University and college buildings listed on the National Register of Historic Places

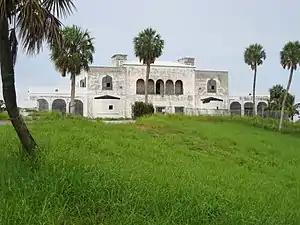
Tuckahoe atop Mount Elizabeth

The former campus, which was previously the campus of Saint Joseph College of Florida, contains two NRHPs, one sitting on top of the other: